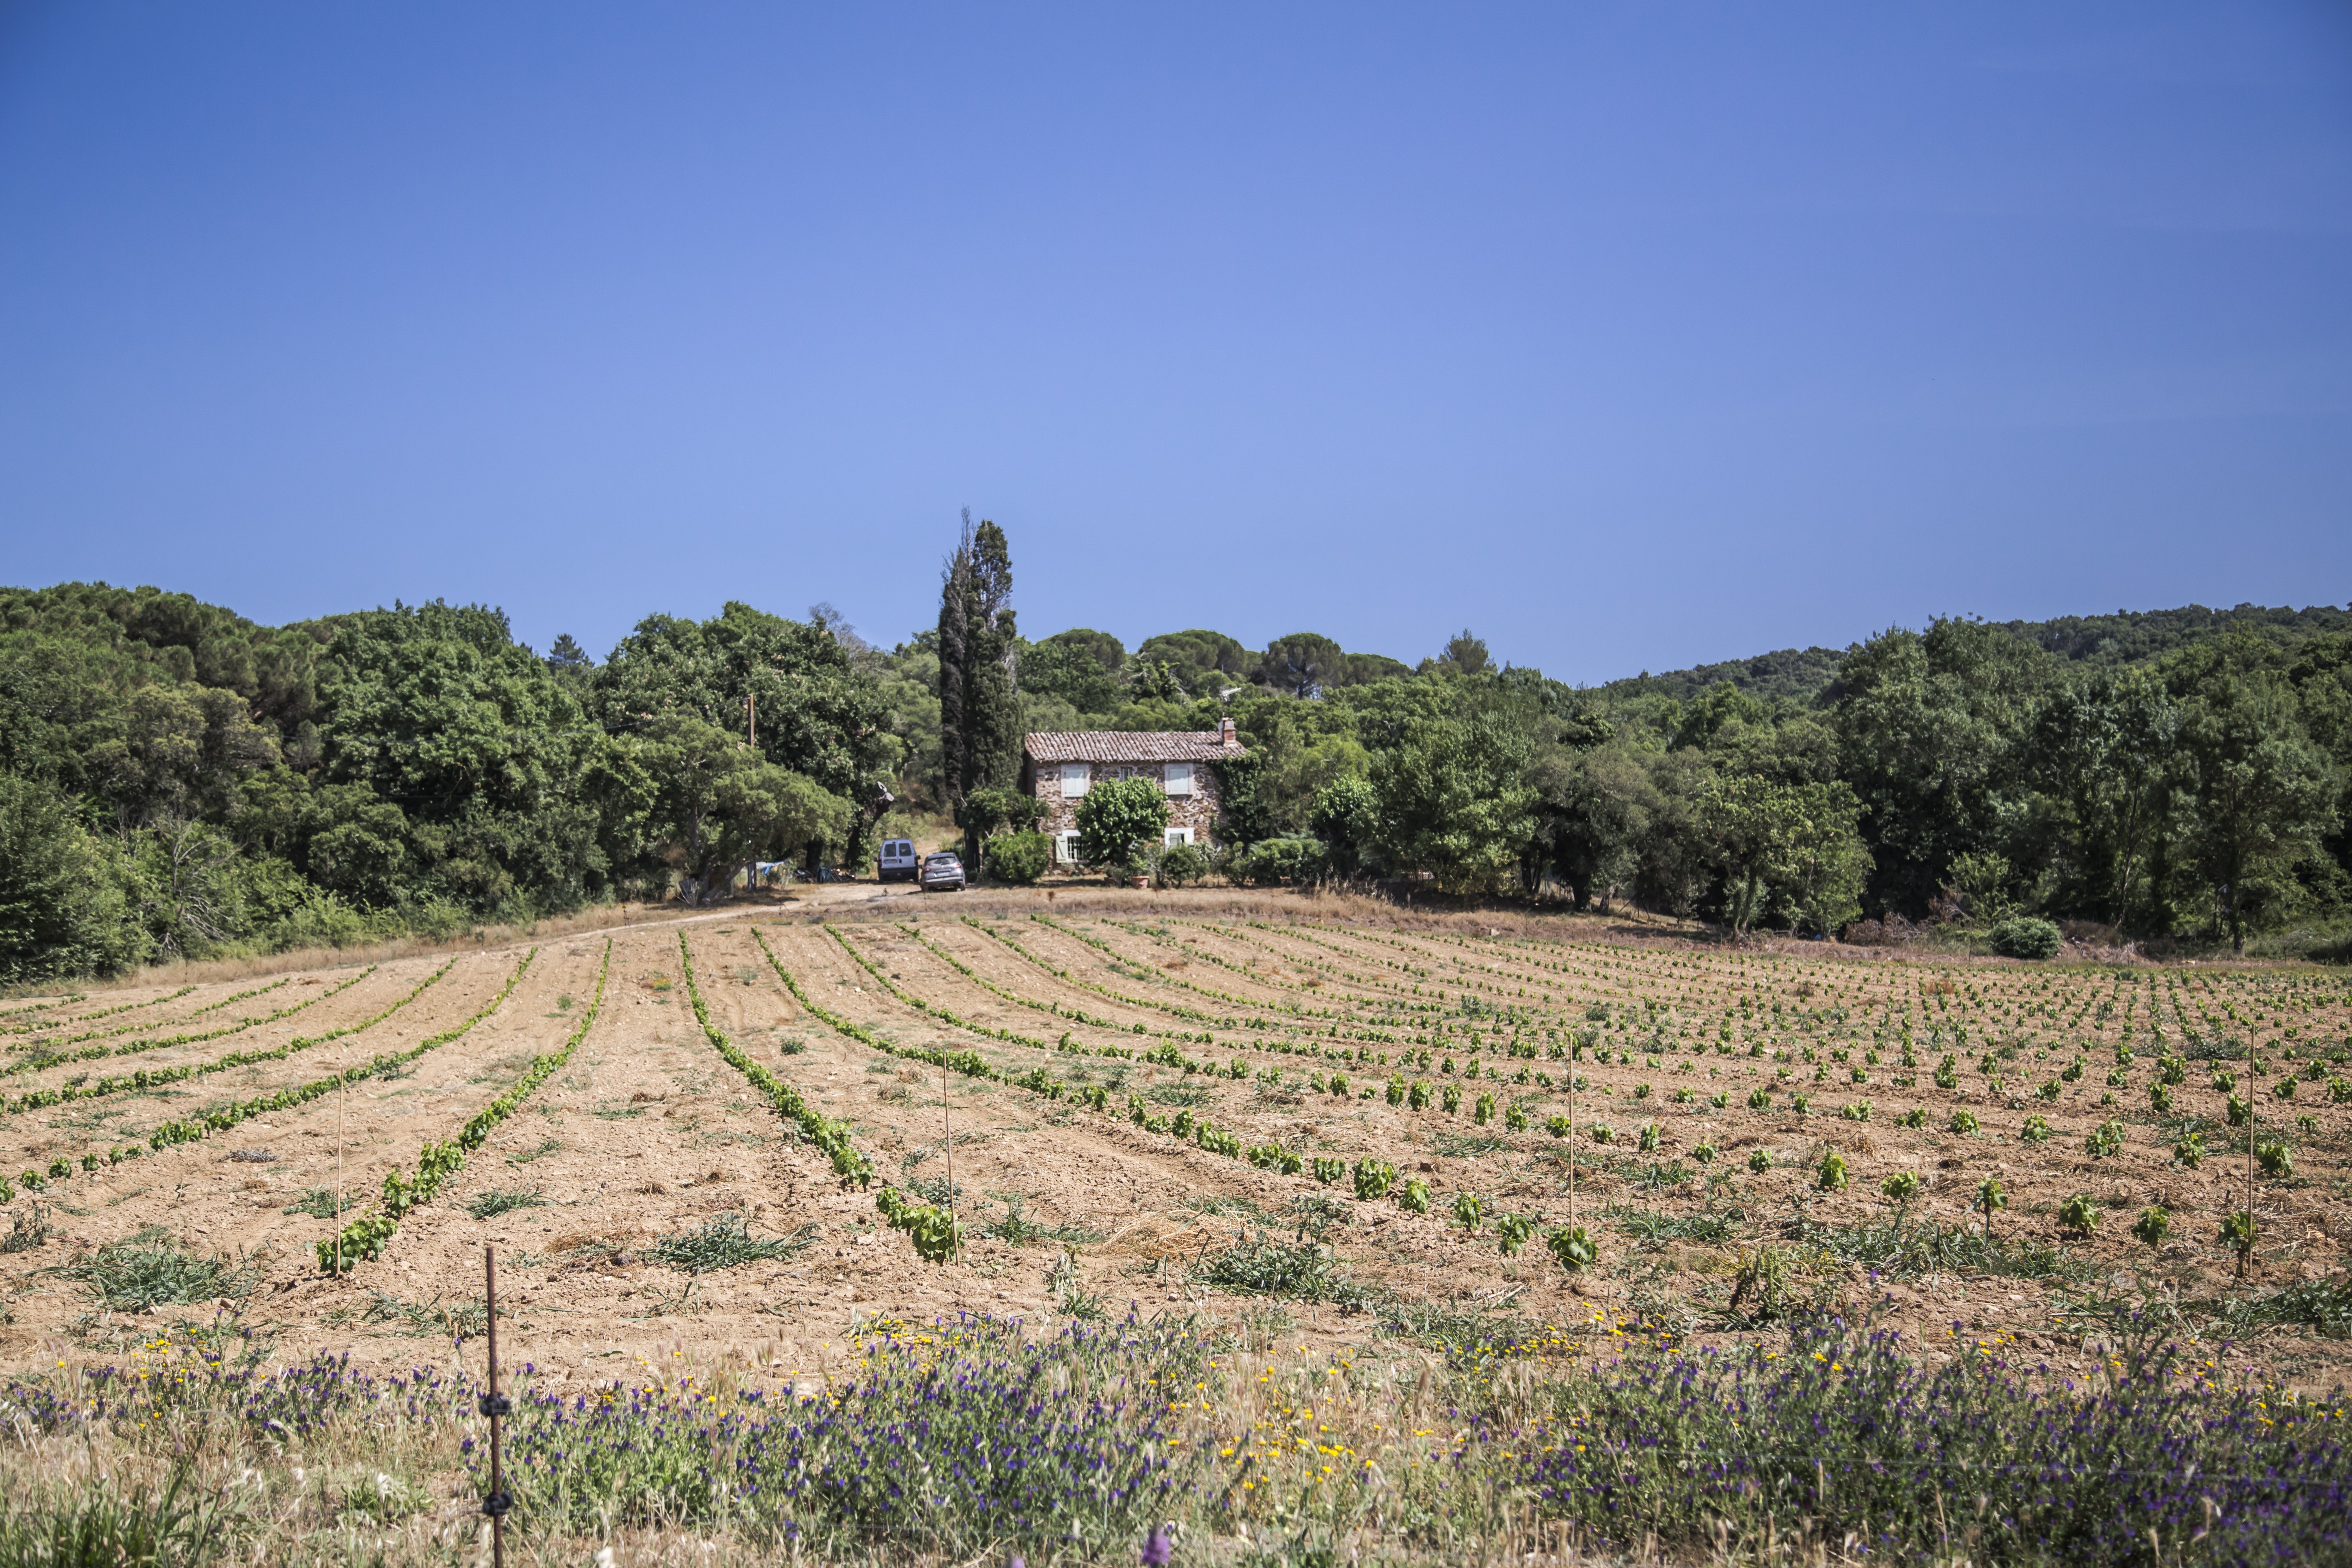
landscape, plant, sky, field, farm, countryside, hill, flower, valley, country, summer, france, europe, rural, crop, scenic, scenery, soil, agriculture, plain, south, plantation, plateau, provence, ecosystem, rural area, grass family